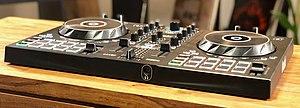
Contrôleur DJ sur un banc
Un contrôleur DJ ou surface de contrôle DJ est un instrument pour disc jockey qui pilote un logiciel DJ grâce à des contrôles similaires à ceux d'une table de mixage + 2 lecteurs CD, au lieu de piloter le logiciel DJ avec le clavier la souris, avec un touchpad ou un écran tactile.